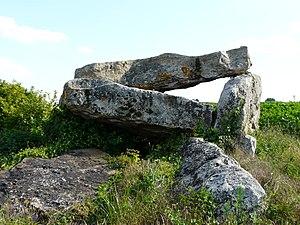
Dolmen de la Fontaine de Son n°1, Saint-Léger-de-Montbrillais, Vienne, France
Cet article recense les monuments historiques français classés en 1955.
Cet article recense une partie des monuments historiques de la Vienne, en France.